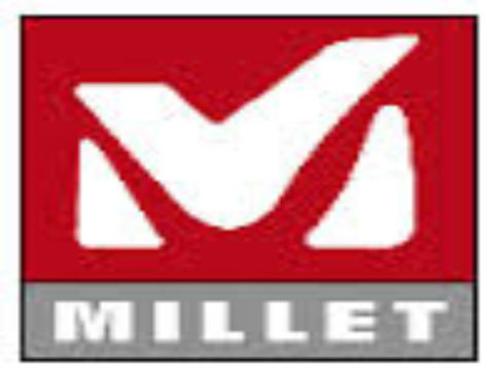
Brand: millet-1
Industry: Others